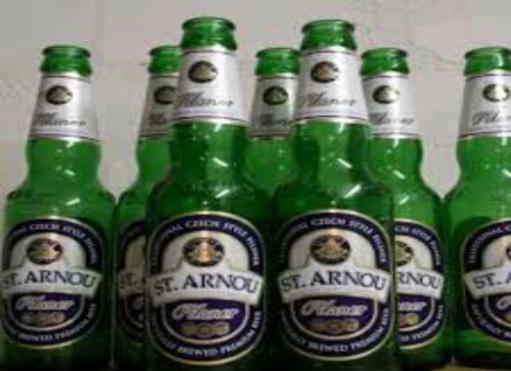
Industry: Food